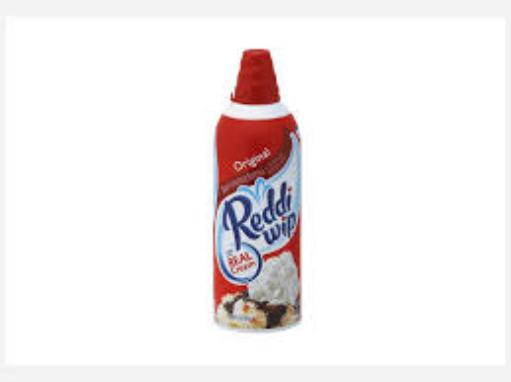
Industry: Food